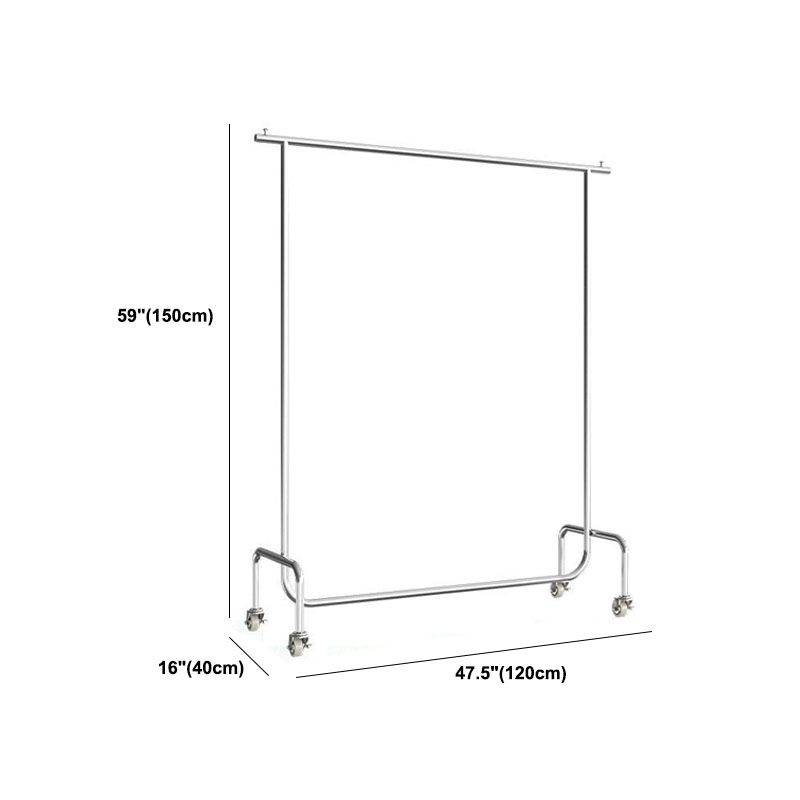
Industrial Entryway Kit Metal Silver Free Standing Hall Stand in Living Room
What is Included Size: 31"L x 16"W x 59"H 31.5"L x 15.7"W x 63"H 31"L x 16"W x 67"H 39.5"L x 16"W x 59"H 39.4"L x 15.7"W x 63"H 39"L x 16"W x 67"H 47"L x 16"W x 59"H 47"L x 16"W x 63"H 47"L x 16"W x 67"H 59"L x 16"W x 59"H 59"L x 16"W x 63"H 59"L x 16"W x 67"H Length: Standard(25-50 in.) Large (Over 50 in.) Style: Industrial Color: Silver Silver Gray Frame Material: Metal Purposeful Distressing Type: No Distressing Weights & Dimensions Overall Length - Side to Side: 31.5" (80 cm) 39" (100 cm) 59" (150 cm) 47" (120 cm) Overall Width - Front to Back: 16" (40 cm) Overall Height - Top to Bottom: 59" (150 cm) 63" (160 cm) 67" (170 cm) Cabinets Included: Cabinet Not Included Mirror Included: Without Mirror Features Design: Coat Rack Back Plate Included: No Storage Included: Storage Not Included Storage Bench Included: No Upholstered: Non-Upholstered Shelves Included: Shelves Not Included Drawers Included: Drawers Not Included Baskets: Without Basket Hooks Included: Hooks Not Included Shoe Storage Included: No Warranty Product Warranty: Yes Warranty Length: 60 Days Full or Limited Warranty: Limited
Brand: createwhite
Category: Furniture > Benches > Storage & Entryway Benches > Coat Racks